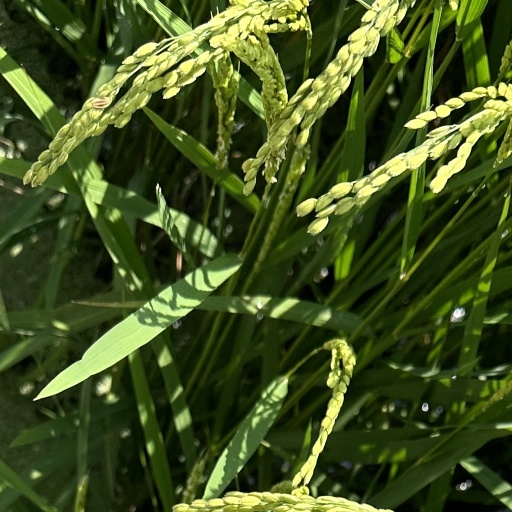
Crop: rice